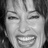
Emotion: happy